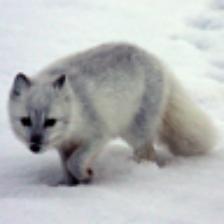
Label: NonHuman